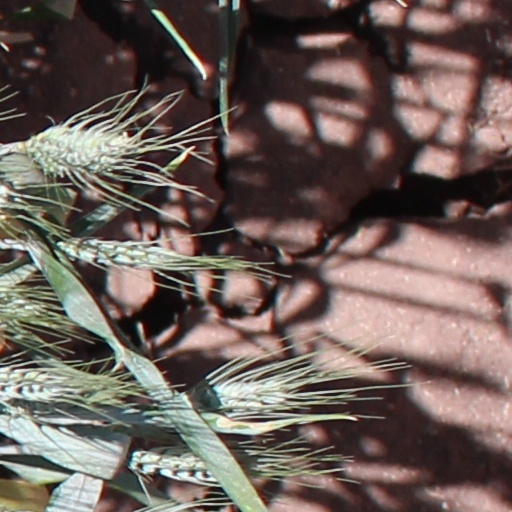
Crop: wheat